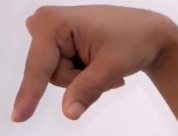
ASL sign: Q